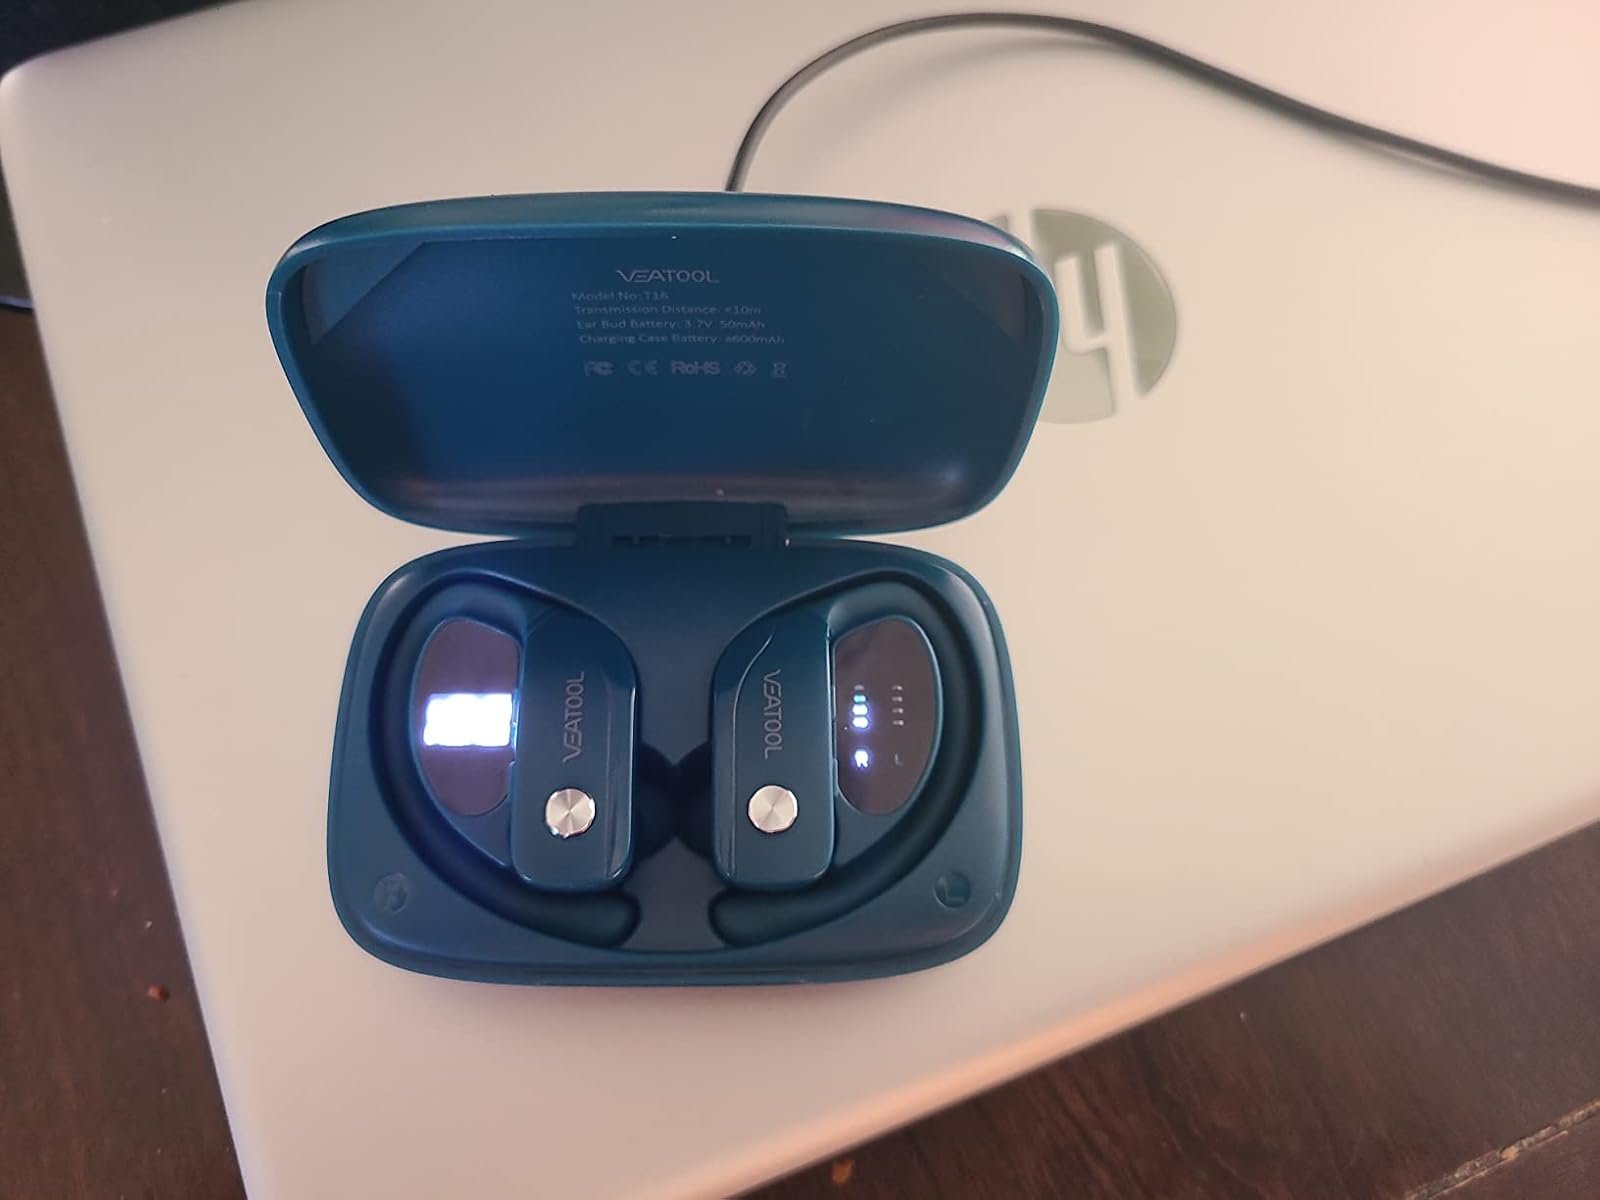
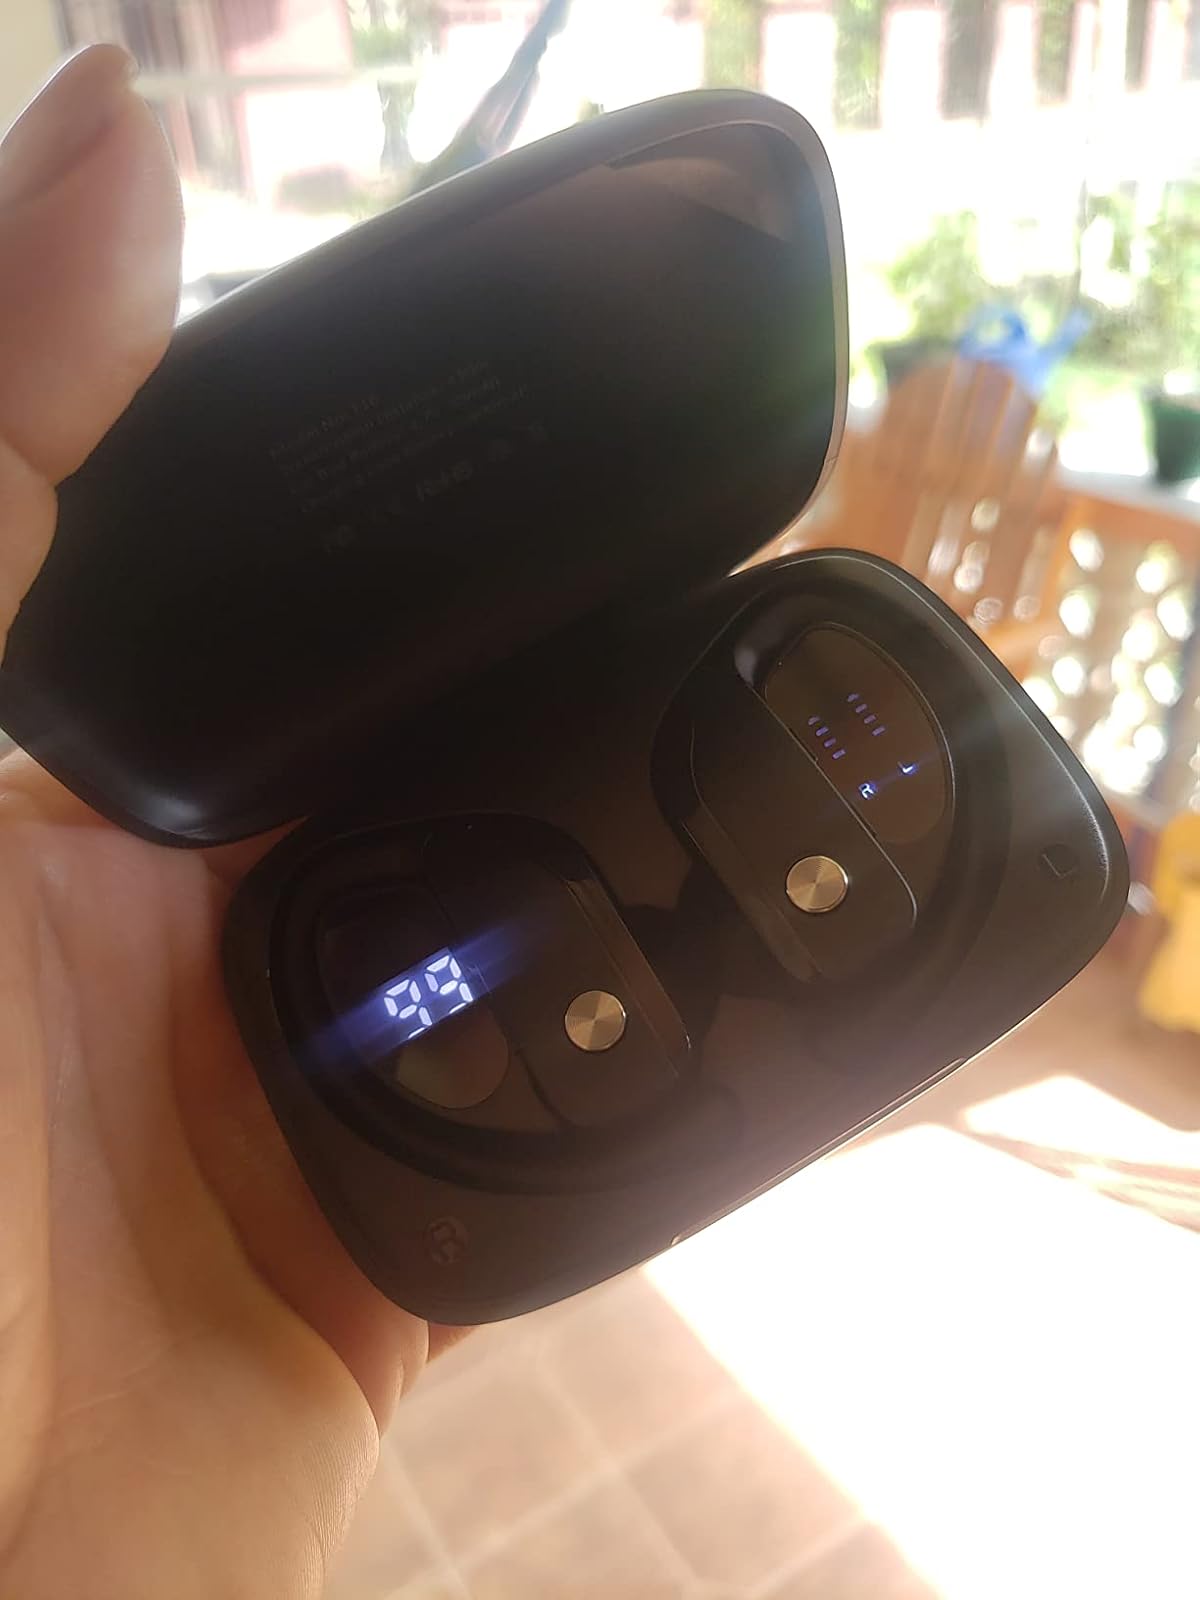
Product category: earbuds
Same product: no